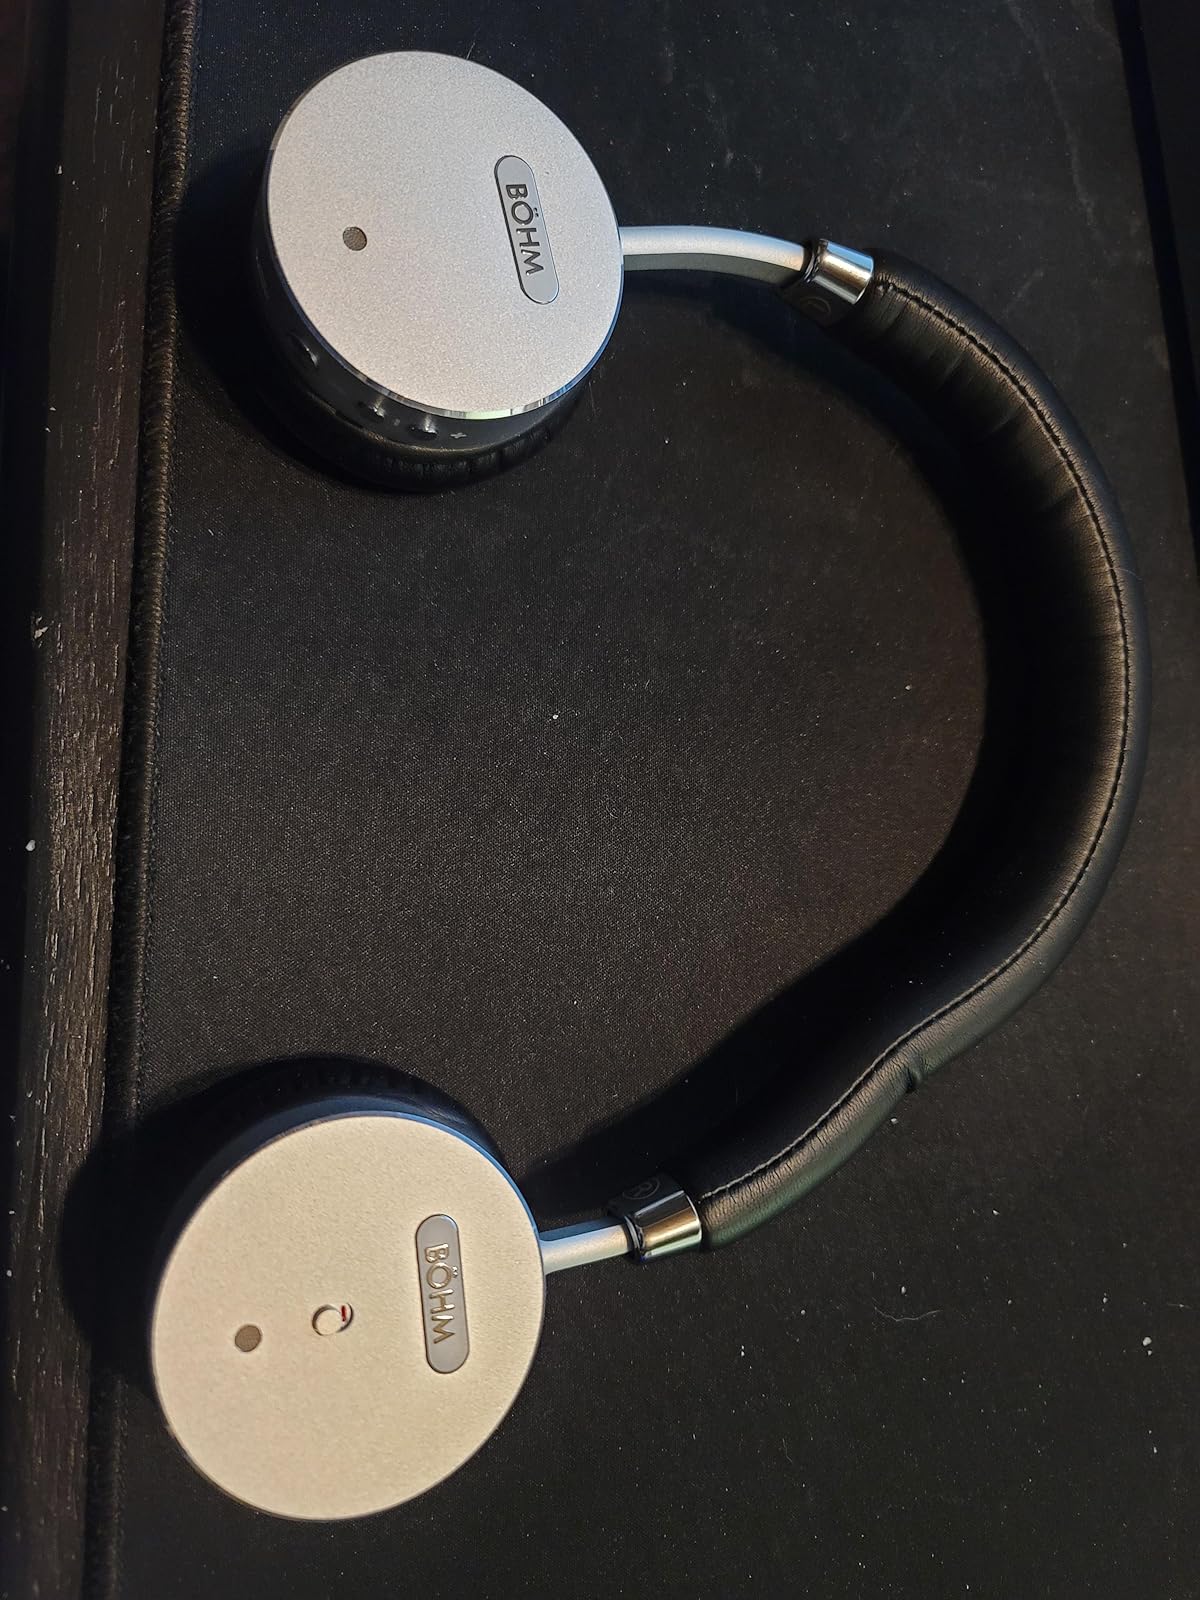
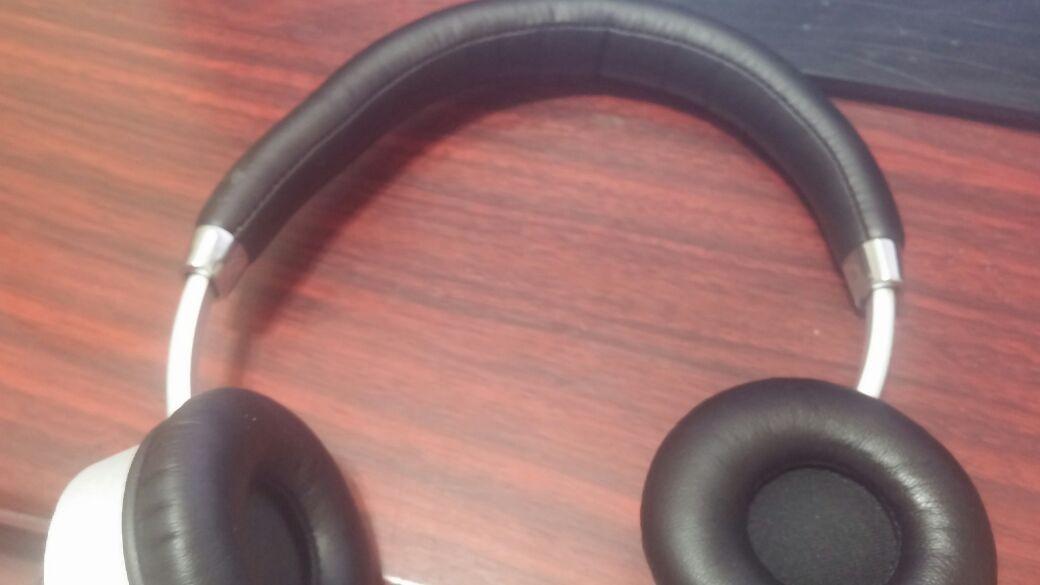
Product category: headphones
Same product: yes